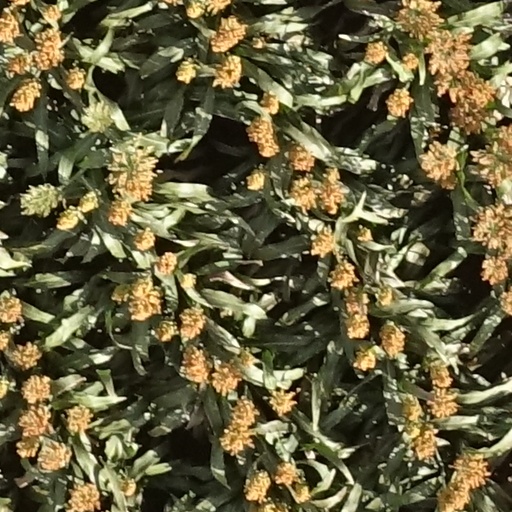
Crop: sorghum